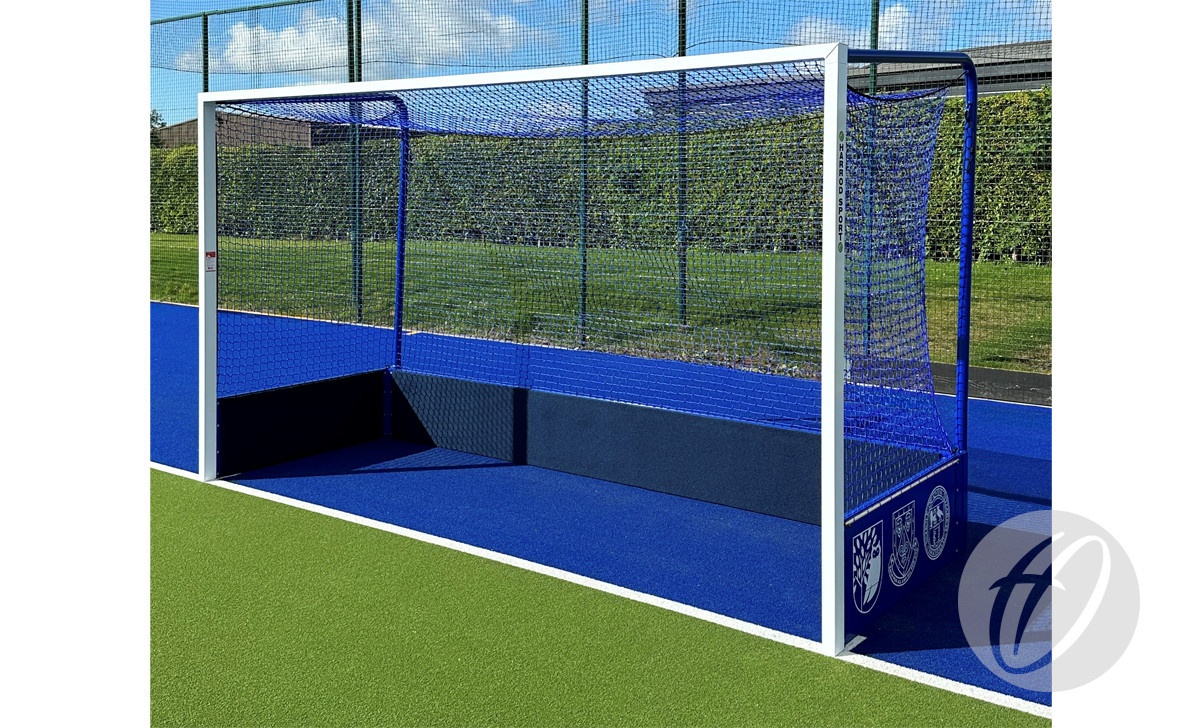
Hockey Goals - Match
Match Hockey Goal Set. Regulation Size 3.66x2.14mm Match Hockey Goal. Uprights and crossbars have a 7mm thick reinforced front wall to prevent hockey ball damage. Specially designed 50.8mm diameter back tubes allow the net to hang freely to meet FIH specifications and eliminate ball rebound. "Quick Fit" net attached with Tough Nylon Net Clips on Uprights and Crossbar and interweaved Ø19mm Pre-Galvanised Steel Tubes on Sidebars and Backbar (net sold separately). The front of the goal to the rear of the wheel measures 1632mm. Meets BS EN 750 and FIH Rules of the Game. Internal backboards can have laser cut logo at additional cost. Size 3.66m x 2.14m. Uprights & Crossbars made from 75mm x 50mm reinforced aluminium with 7mm thick front face. Fully welded corner joints provide superior strength and added safety. 2 puncture proof cellular rubber wheels allowing for ease of manoeuvrability. 460mm high reinforced aluminium backboard panels with extra thick impact absorbent noise reducing carpet on all inside faces. STST Eyebolts fitted to wheels for attachment of ground anchor. 1 set = 2 Goals (Nets sold separately) Includes: 2 Crossbars 4 Sideframes (2 Left, 2 Right) 2 Backboards 8 Net Retaining Tubes (4 Side, 4 Back) 4 Wheels All Bolts & Fittings INS270 Assembly Instructions Total Weight 226Kg Price shown includes Shipping*. VAT is added at the checkout.
Brand: Harrod Sport
Category: Sporting Goods > Athletics > Field Hockey & Lacrosse > Field Hockey Goals